The Godsend (film)

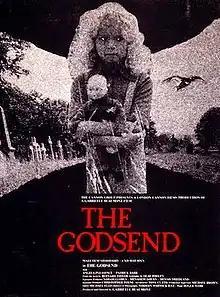
Theatrical release poster

The Godsend is a 1980 British horror film directed by Gabrielle Beaumont, written by Olaf Pooley, and starring Malcolm Stoddard, Cyd Hayman, Angela Pleasence, Patrick Barr, Wilhelmina Green, and Joanne Boorman. It follows a family who adopt an infant girl from a strange woman, only to find that, as they raise her, their other children begin to die in a series of mysterious accidents. It is based on the 1976 novel "The Godsend" by Bernard Taylor. The film was released in the United States on 11 January 1980 by The Cannon Group, Inc.